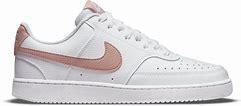
Brand: Nike
Model: Court Vision Next Nature